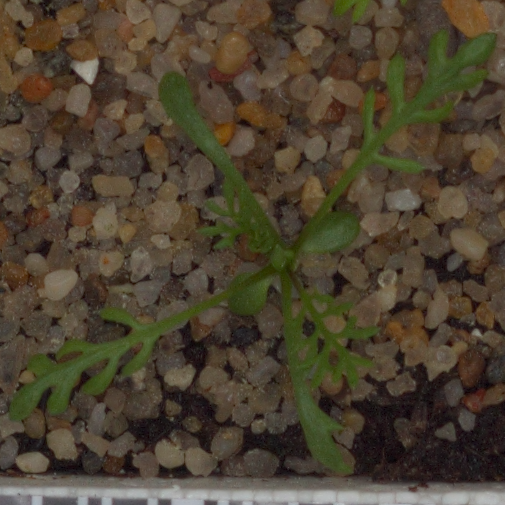
Label: scentless_mayweed